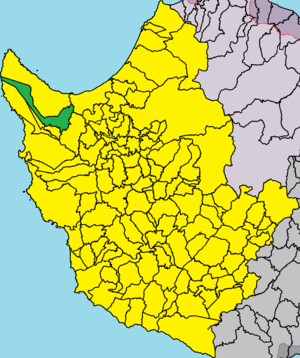
Androlýkou est un village de Chypre de plus de 34 habitants.